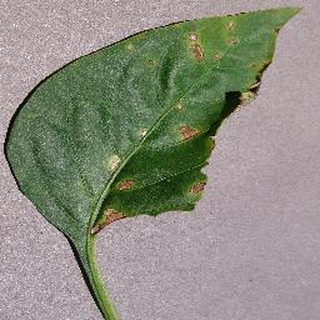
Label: bell_pepper_bacterial_spot